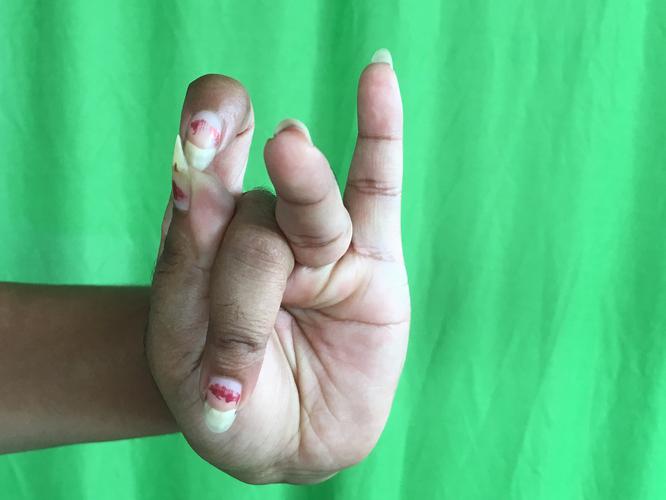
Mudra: Katakamukha_3
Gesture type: single_hand